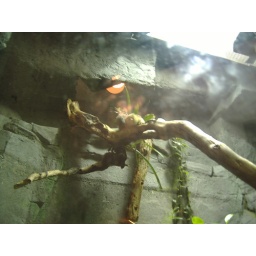
There is a cute little monkey in there, somewhere